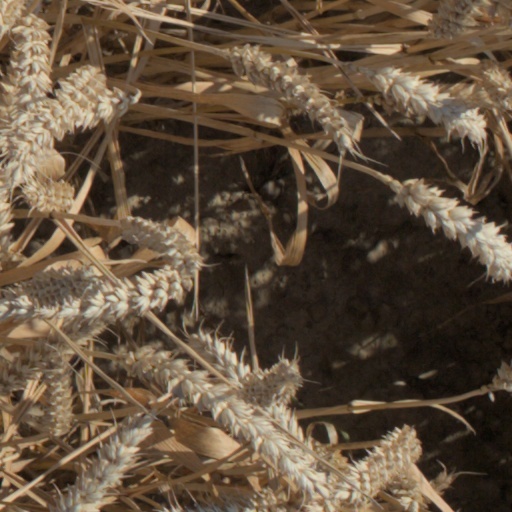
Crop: wheat